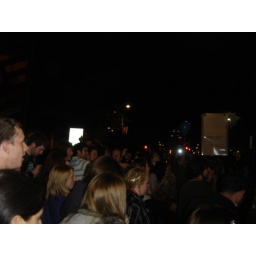
A band decided to take to the street opposite the Roundhouse in Camden after the We Are Scientists gig. A half-blocked road ensued!